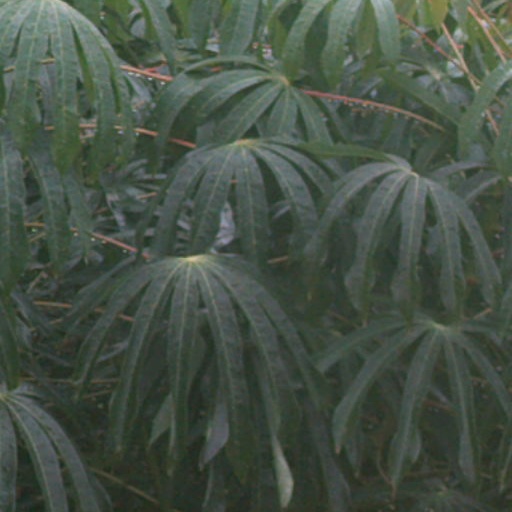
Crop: cassava